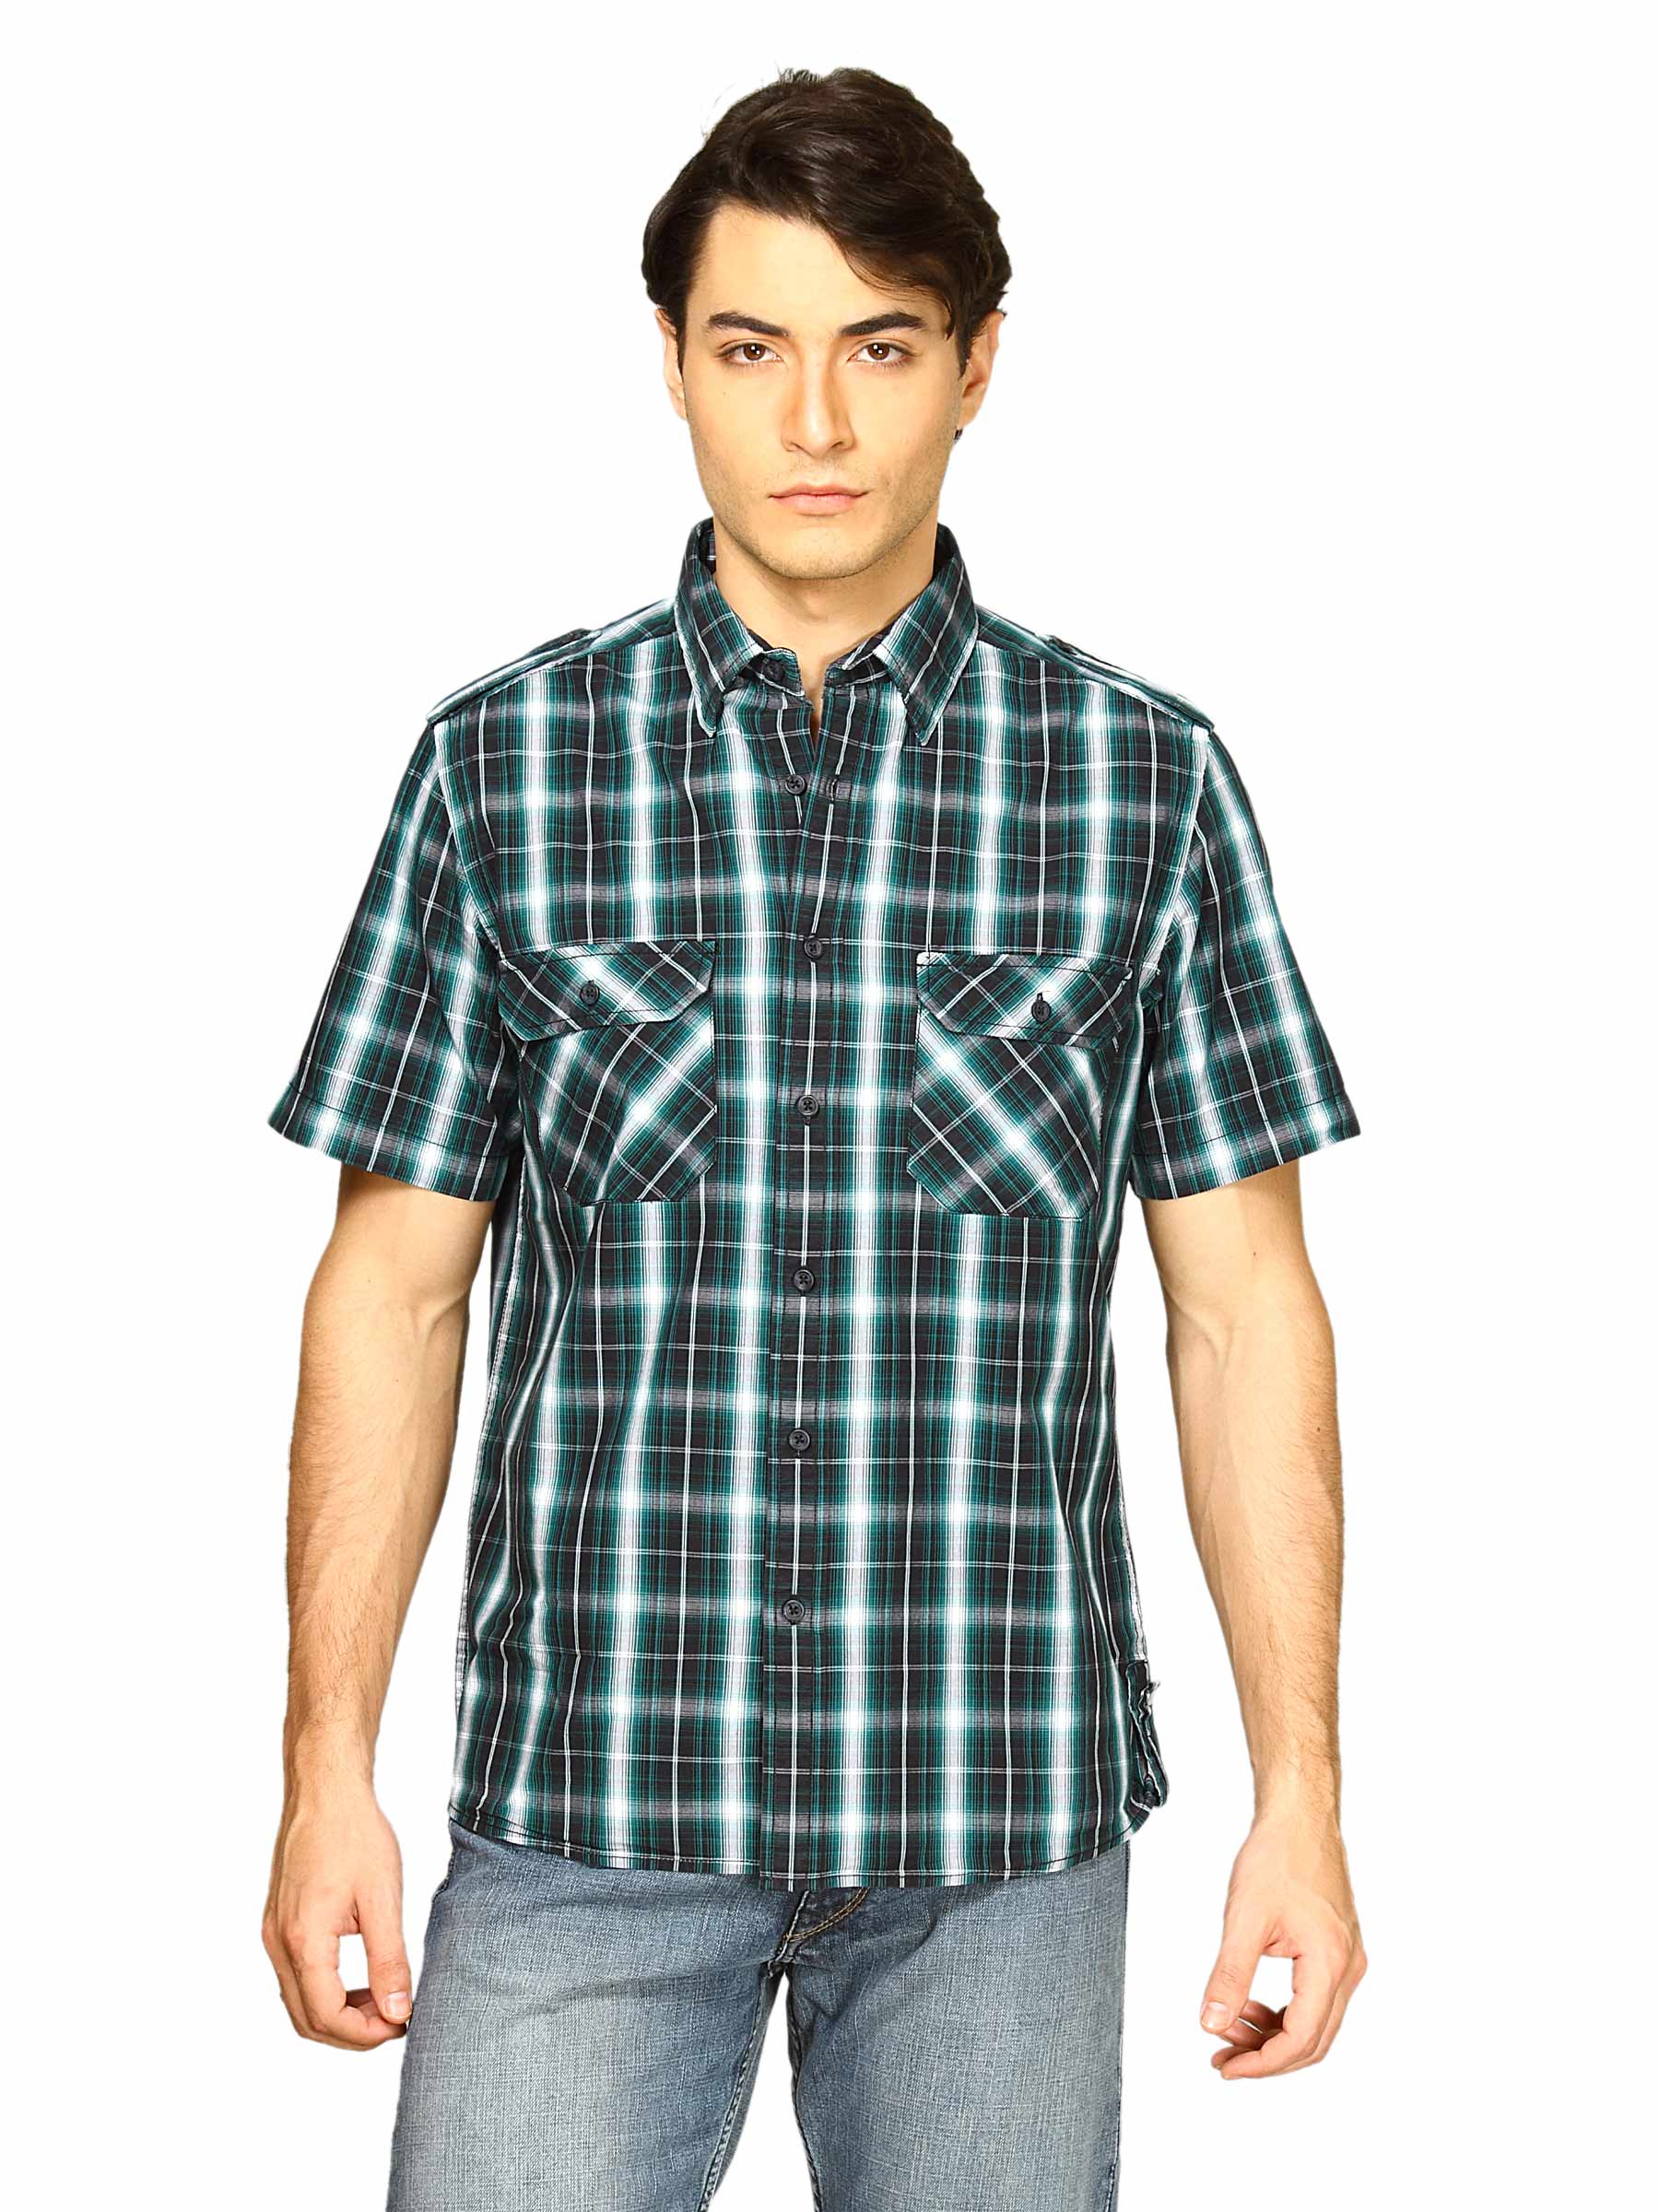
Indigo Nation Men Checks Green Shirts
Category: Apparel / Topwear / Shirts
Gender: Men
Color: Green
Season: Fall 2011
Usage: Casual